Saoirse Noonan

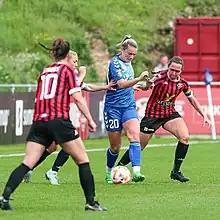
Lewes FC Women v Noonan in 2023

On the final day of the January 2022 transfer window, Noonan agreed to join FA Women's Championship club Durham WFC. After sustaining a knee injury in training shortly after joining her new club, she returned to Shelbourne on loan as part of her recuperation.